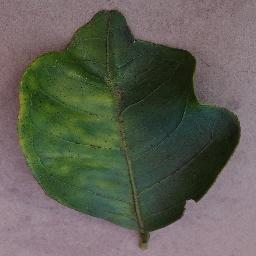
Label: Orange___Haunglongbing_(Citrus_greening)